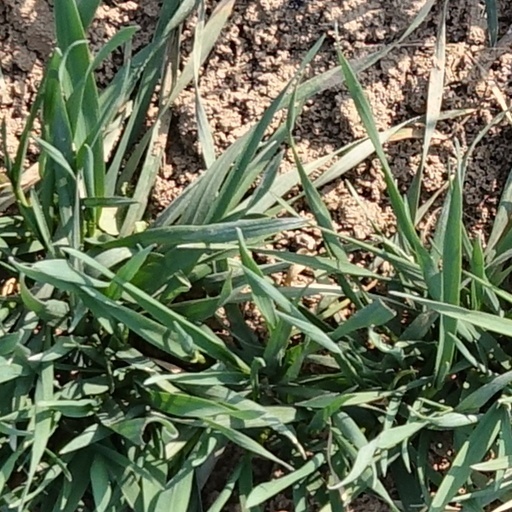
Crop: wheat